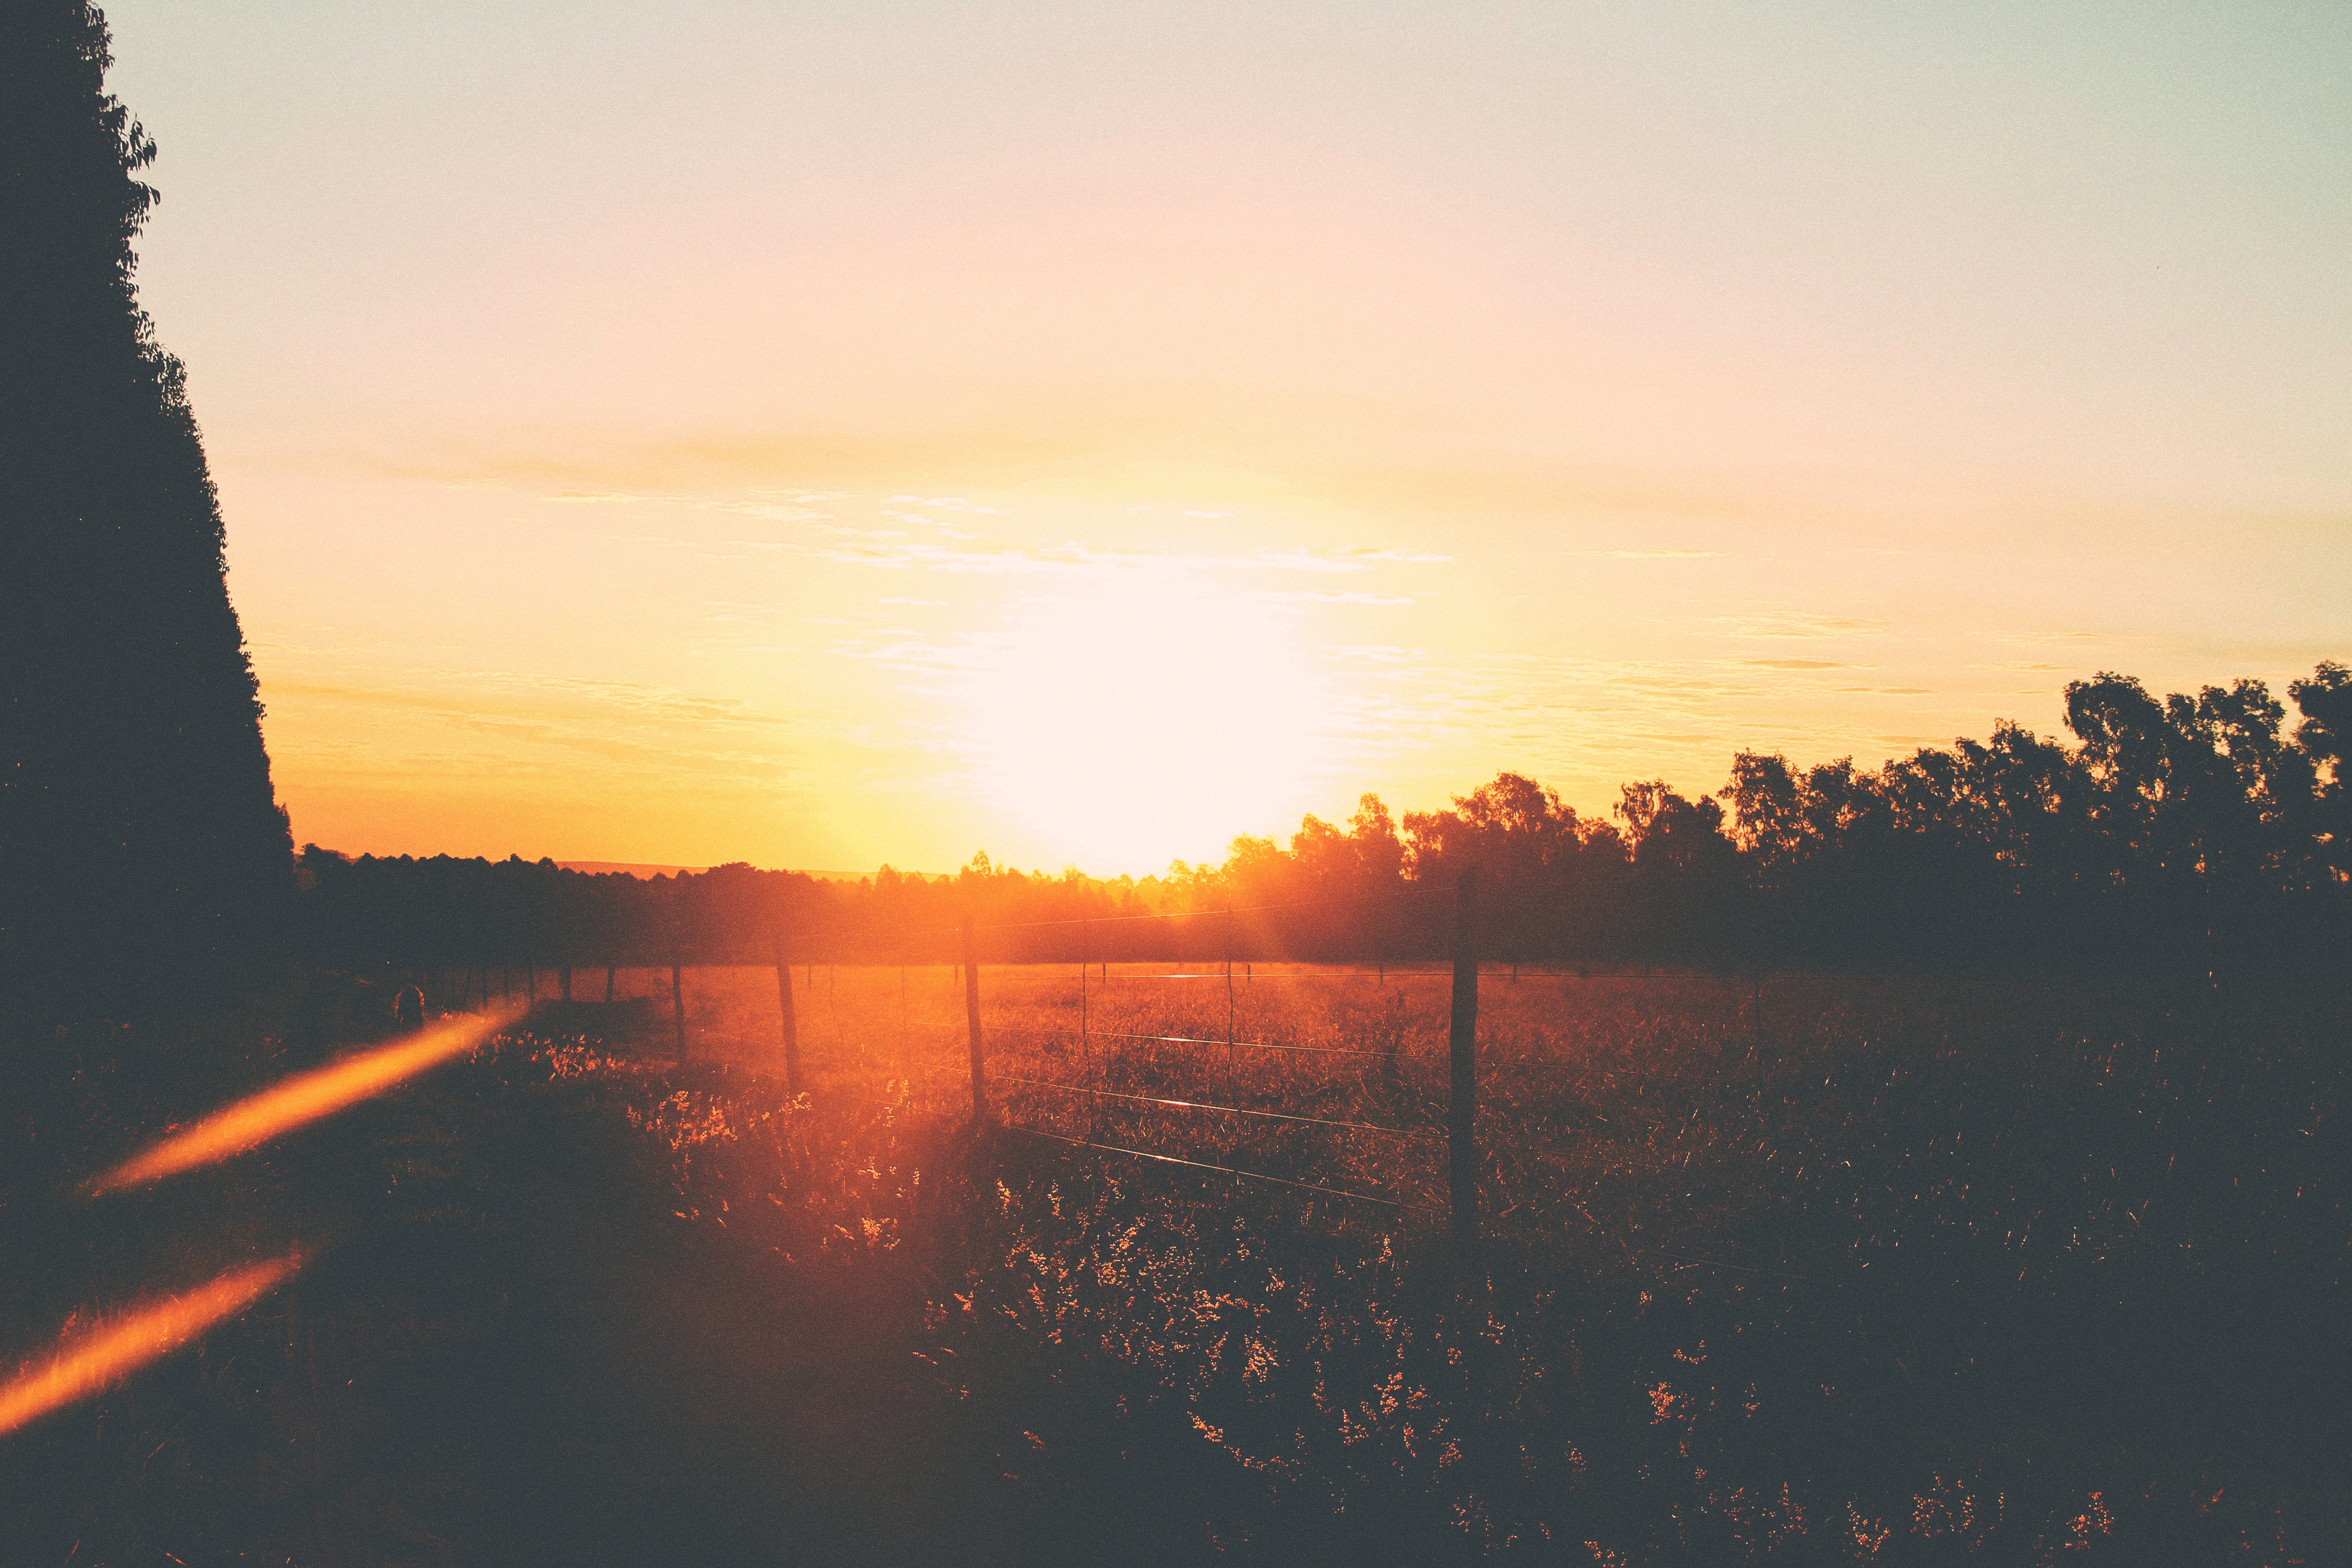
landscape, nature, horizon, cloud, sky, sun, sunrise, sunset, sunlight, morning, dawn, atmosphere, dusk, evening, rural, trees, afterglow, sun rays, atmospheric phenomenon, red sky at morning